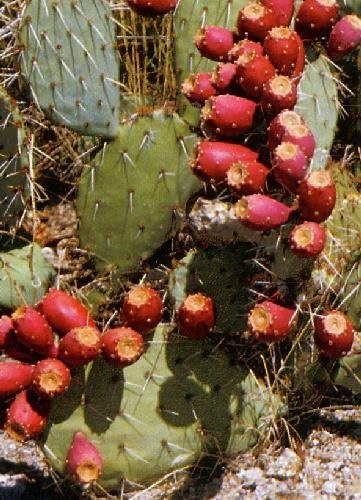
Tropica - Prickly Pear (Optuntia/Winterhardy Mixture) - 20 Seeds - Cacti/Succulents
Category: Amazon Home
TROPICA - Prickly Pear (Optuntia / Winterhardy mixture) - 20 Seeds Worth knowing: The plant is called Prickly Pear for its fruits are partly edible and resemble figs as far as their shape and taste is concerned. The Prickly Pear belongs to the biggest and most widely distributed group of cactus species. Its sizes vary from plants as little as 10 cm to plants growing up to a height of 4-6 meters. Origin: South-Canada, Tierra del Fuego, Caribbean and Galapagos Islands. Propagation: Seeds can be started indoors at any time throughout the year. Mix fine ground cultivation soil with about 25 % of fine sand (silica sand works best). In order to guarantee that the seeds will not fall through the soil, the soil mixture should not be too coarse. Moisten the mixture with a water vaporiser and sprinkle the fine seeds on the soil. All cacti are light germinators, therefore the seeds should be left uncovered. Sufficient warmth (16 to 25°C) and high humidity are crucial now. Place / Light: The robust and easy to care for Feigenkakteen love bright and warm locations during summer. They can also be placed in an outdoor position, if sheltered from rain. Care: Water only after the substratum has dried out. Young plants should generally be kept a little moister. Rain water and water free of lime are ideal. A surplus of water should be poured out in order to avoid standing water and root rotting.Supply the plant with cactus fertilizer every 3 weeks from April until the end of August. Winter period: An indoor position with surrounding temperatures ranging from 5° to 10°C is possible. Placed in a sheltered position, the plant can of course also spend the winter outdoors. Bonsai Suitability: No
Features: Price for 20 seeds | Four-colour-card with color photo | Seeds can be started indoors any time throughout the year. | Seed cards with detailed information about propagation, place, care and hibernation.